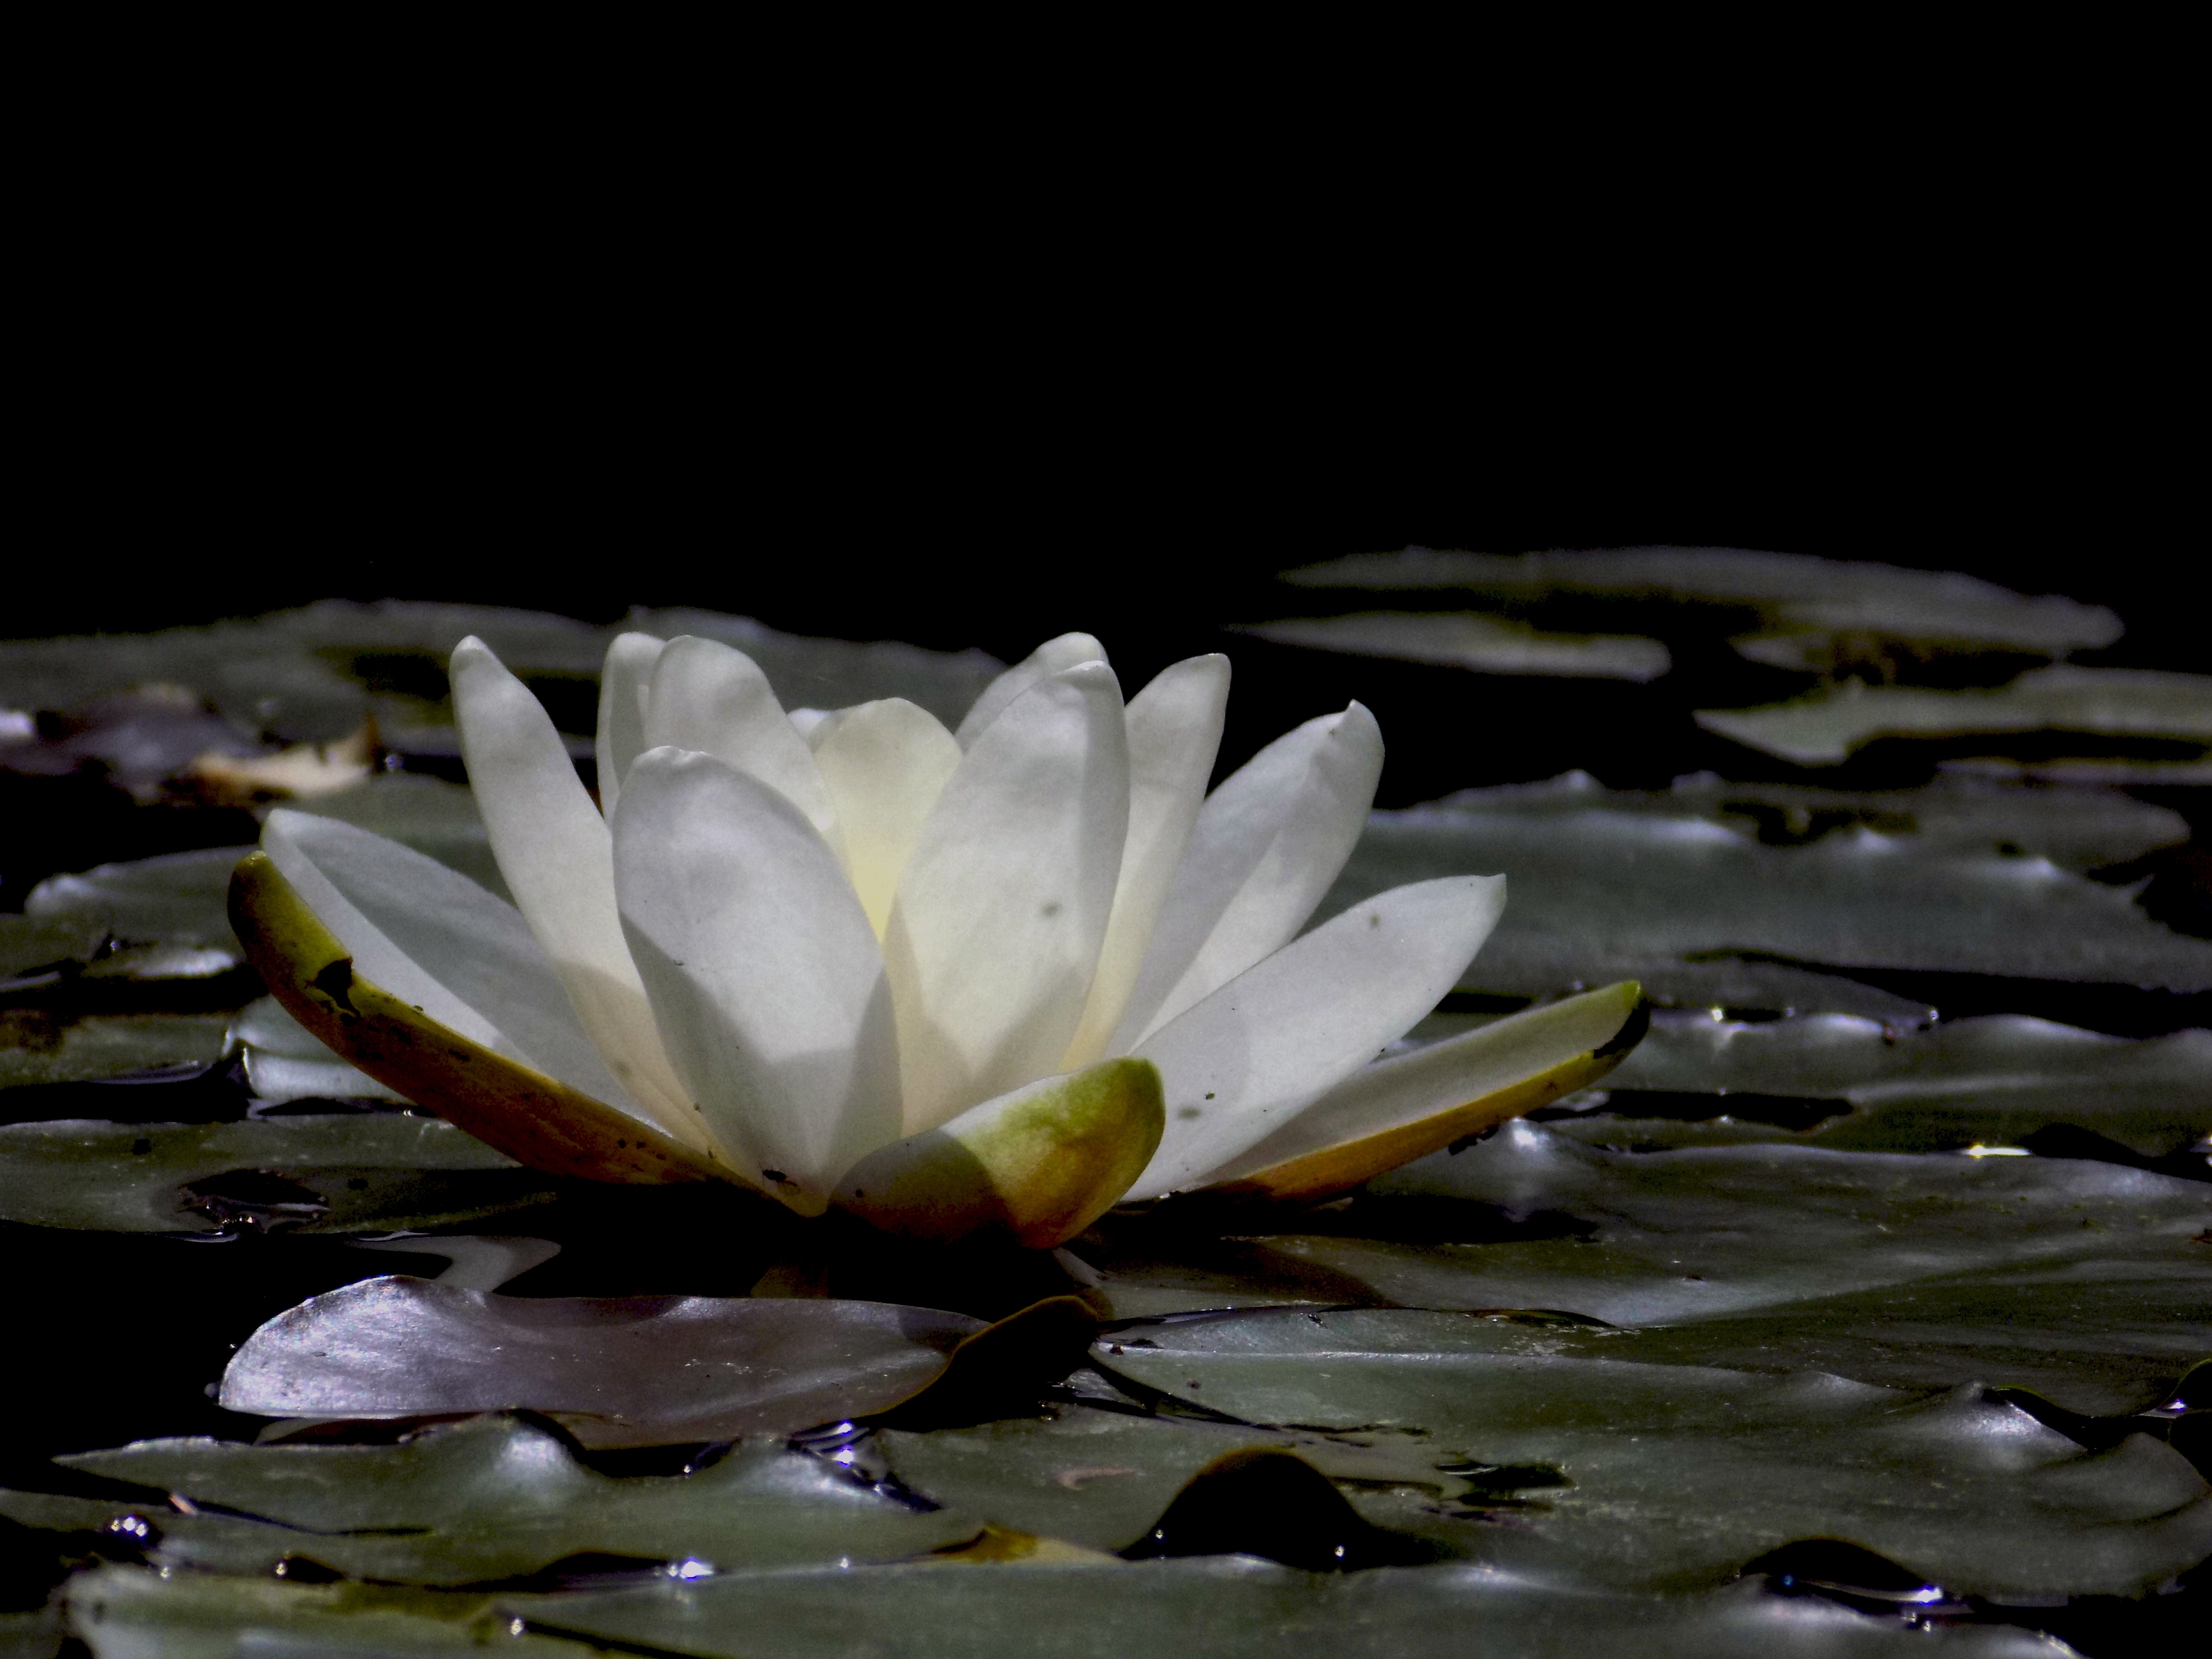
blossom, plant, leaf, flower, petal, botany, flora, close up, macro photography, flowering plant, land plant